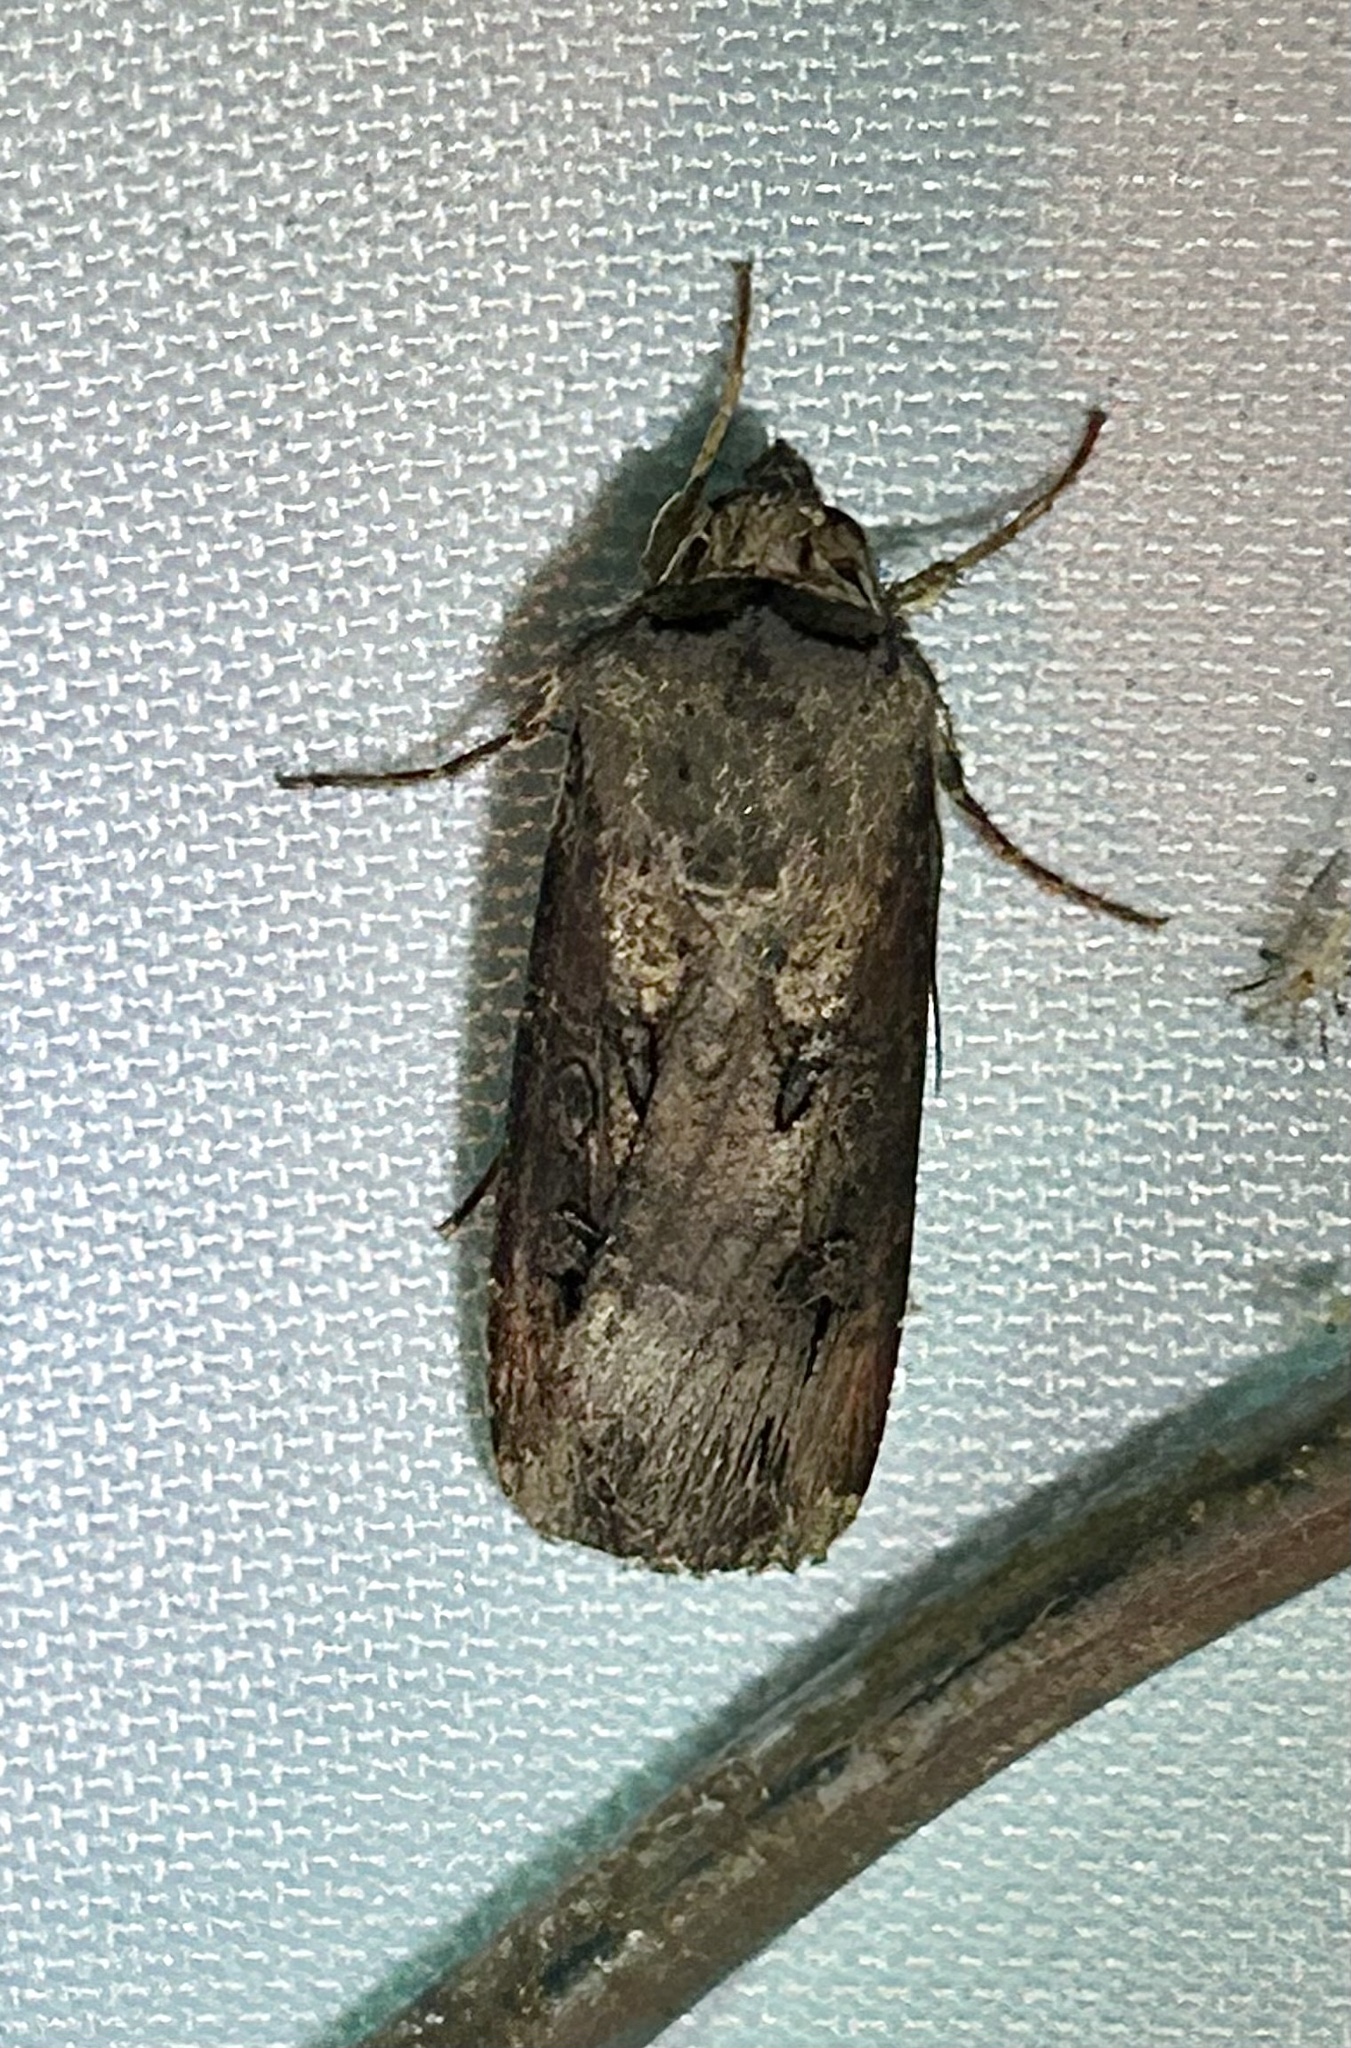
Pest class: cutworms